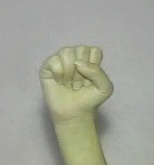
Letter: saad